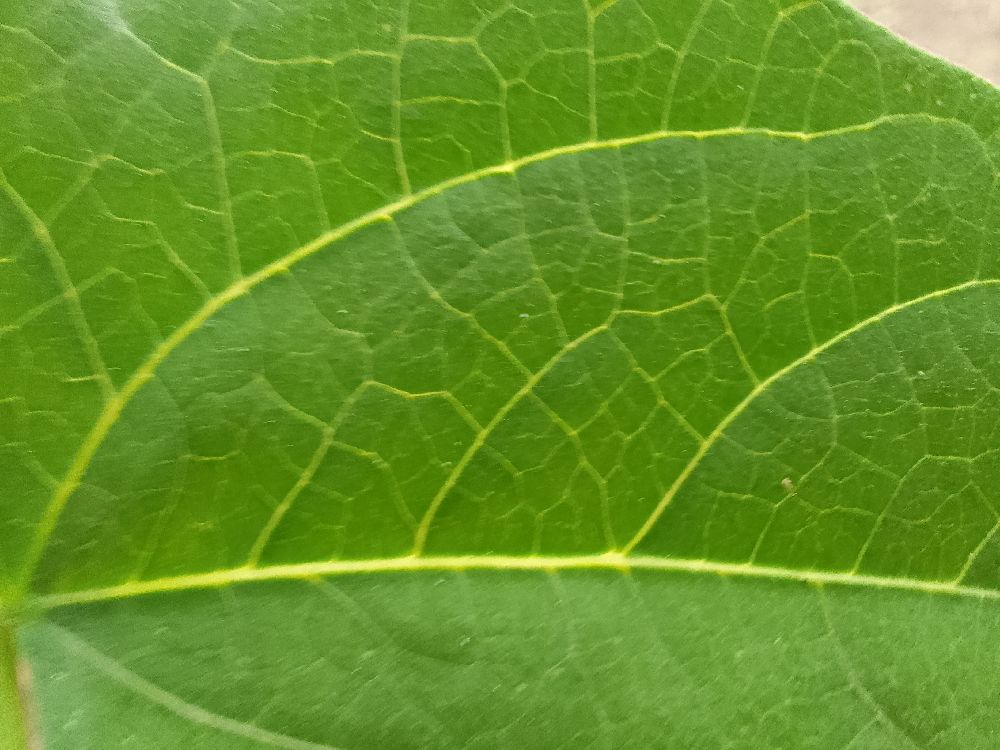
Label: healthy